Destruction (2016)

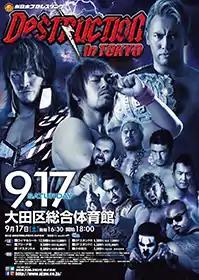
Promotional poster for Destruction in Tokyo, featuring various NJPW wrestlers

Destruction (2016) was a series of three professional wrestling events promoted by New Japan Pro-Wrestling (NJPW) in 2016; Destruction in Tokyo on September 17, Destruction in Hiroshima on September 22, and Destruction in Kobe on September 25.